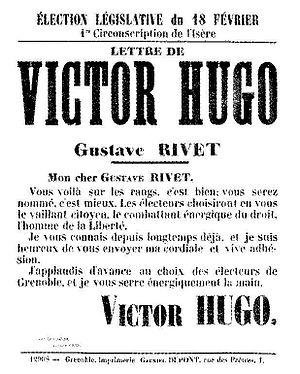
Affiche pour l'élection législative de février 1883 à Grenoble. Victor Hugo soutient Gustave Rivet.
Gustave Rivet est un poète, dramaturge et homme politique français né le 25 février 1848 à Domène et décédé le 20 juin 1936 à Barraux.